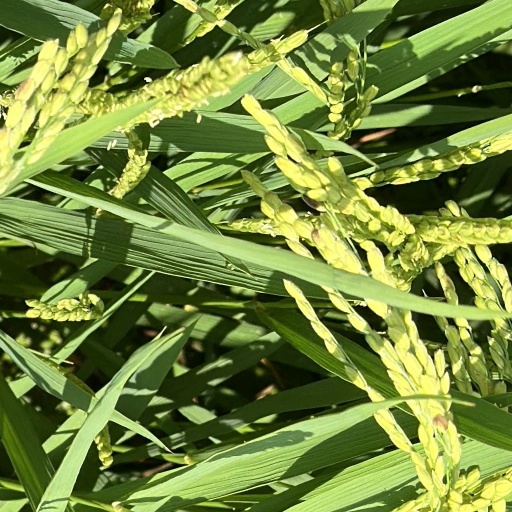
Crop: rice